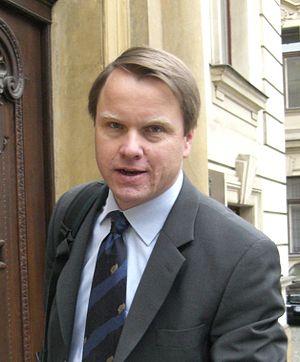
Martin Bursík, né le 12 août 1959 à Prague, est un homme politique tchèque, ancien président du Parti Vert Tchèque.
Les élections législatives tchèques de 2006 se tiennent les 2 et 3 juin 2006, afin d'élire les 200 députés de la 5ᵉ législature de la Chambre des députés pour un mandat de quatre ans.
Le ministère de l'Éducation, de la Jeunesse et des Sports de la République tchèque est le département ministériel tchèque chargé de l'organe administratif central de l'État pour les établissements préscolaires, scolaires, primaires, secondaires et universités. Il s'occupe aussi de la politique scientifique, de la recherche, du développement et des diplômes scientifiques. Enfin, il a la charge des soins de l'État aux enfants, aux jeunes, à l'éducation physique, aux sports, au tourisme et la représentation sportive de la République tchèque.